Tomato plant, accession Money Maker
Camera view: bottom (45 deg); turntable rotation: 180 degrees
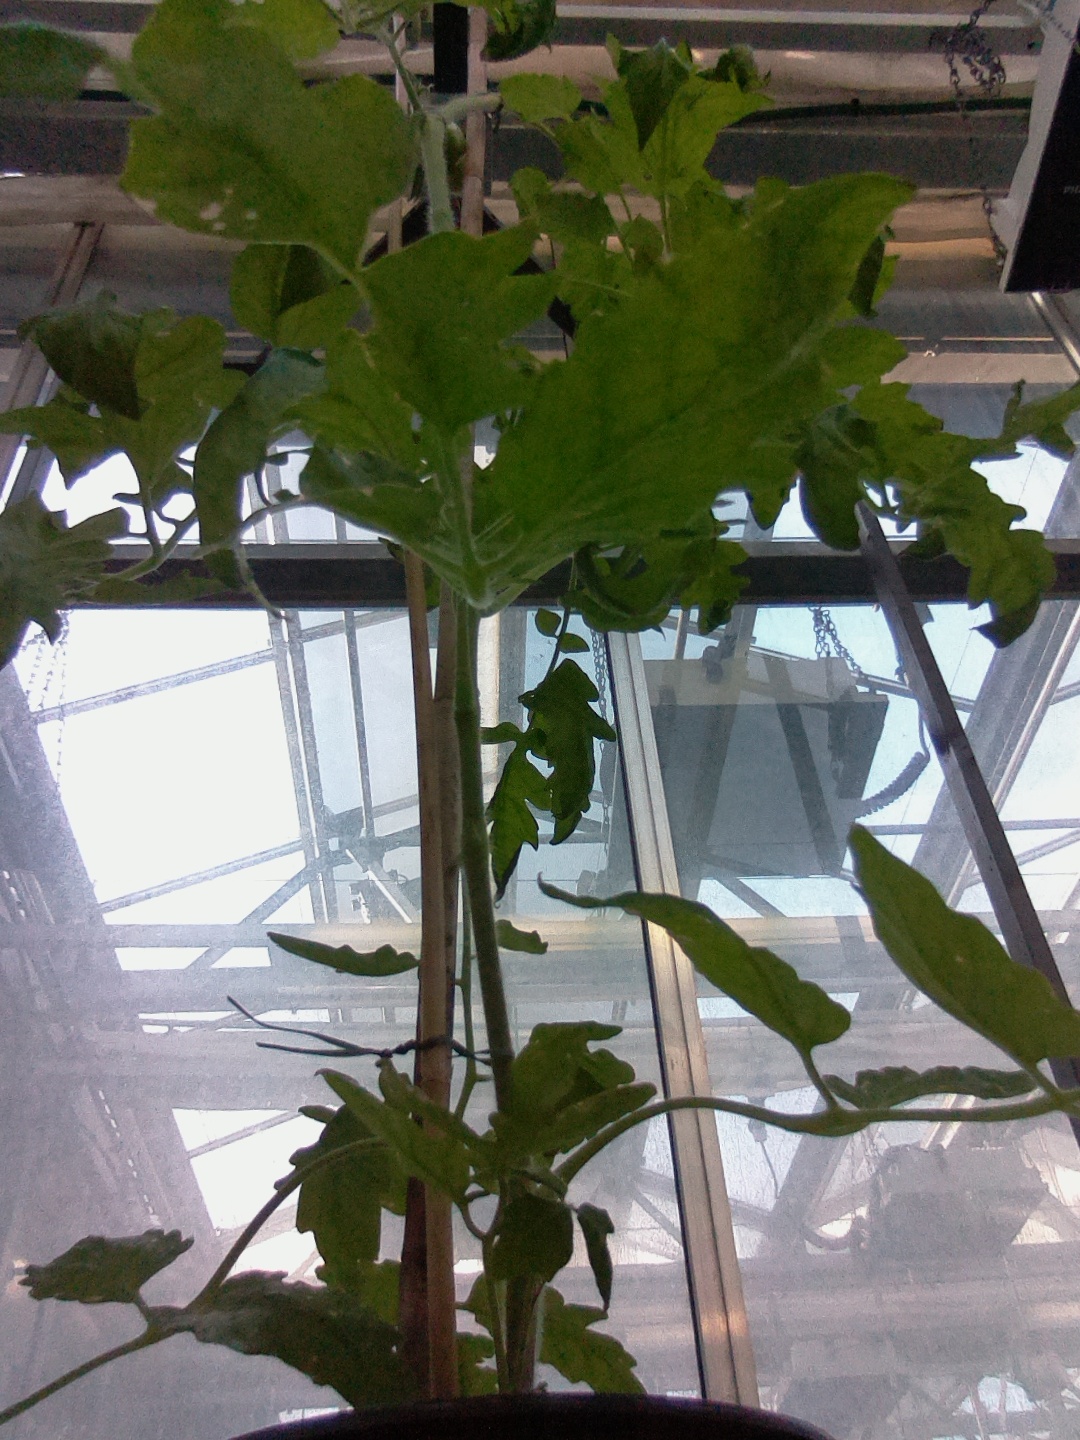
BBCH growth stage 71: 10%-20% of final fruit size